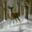
Label: deer